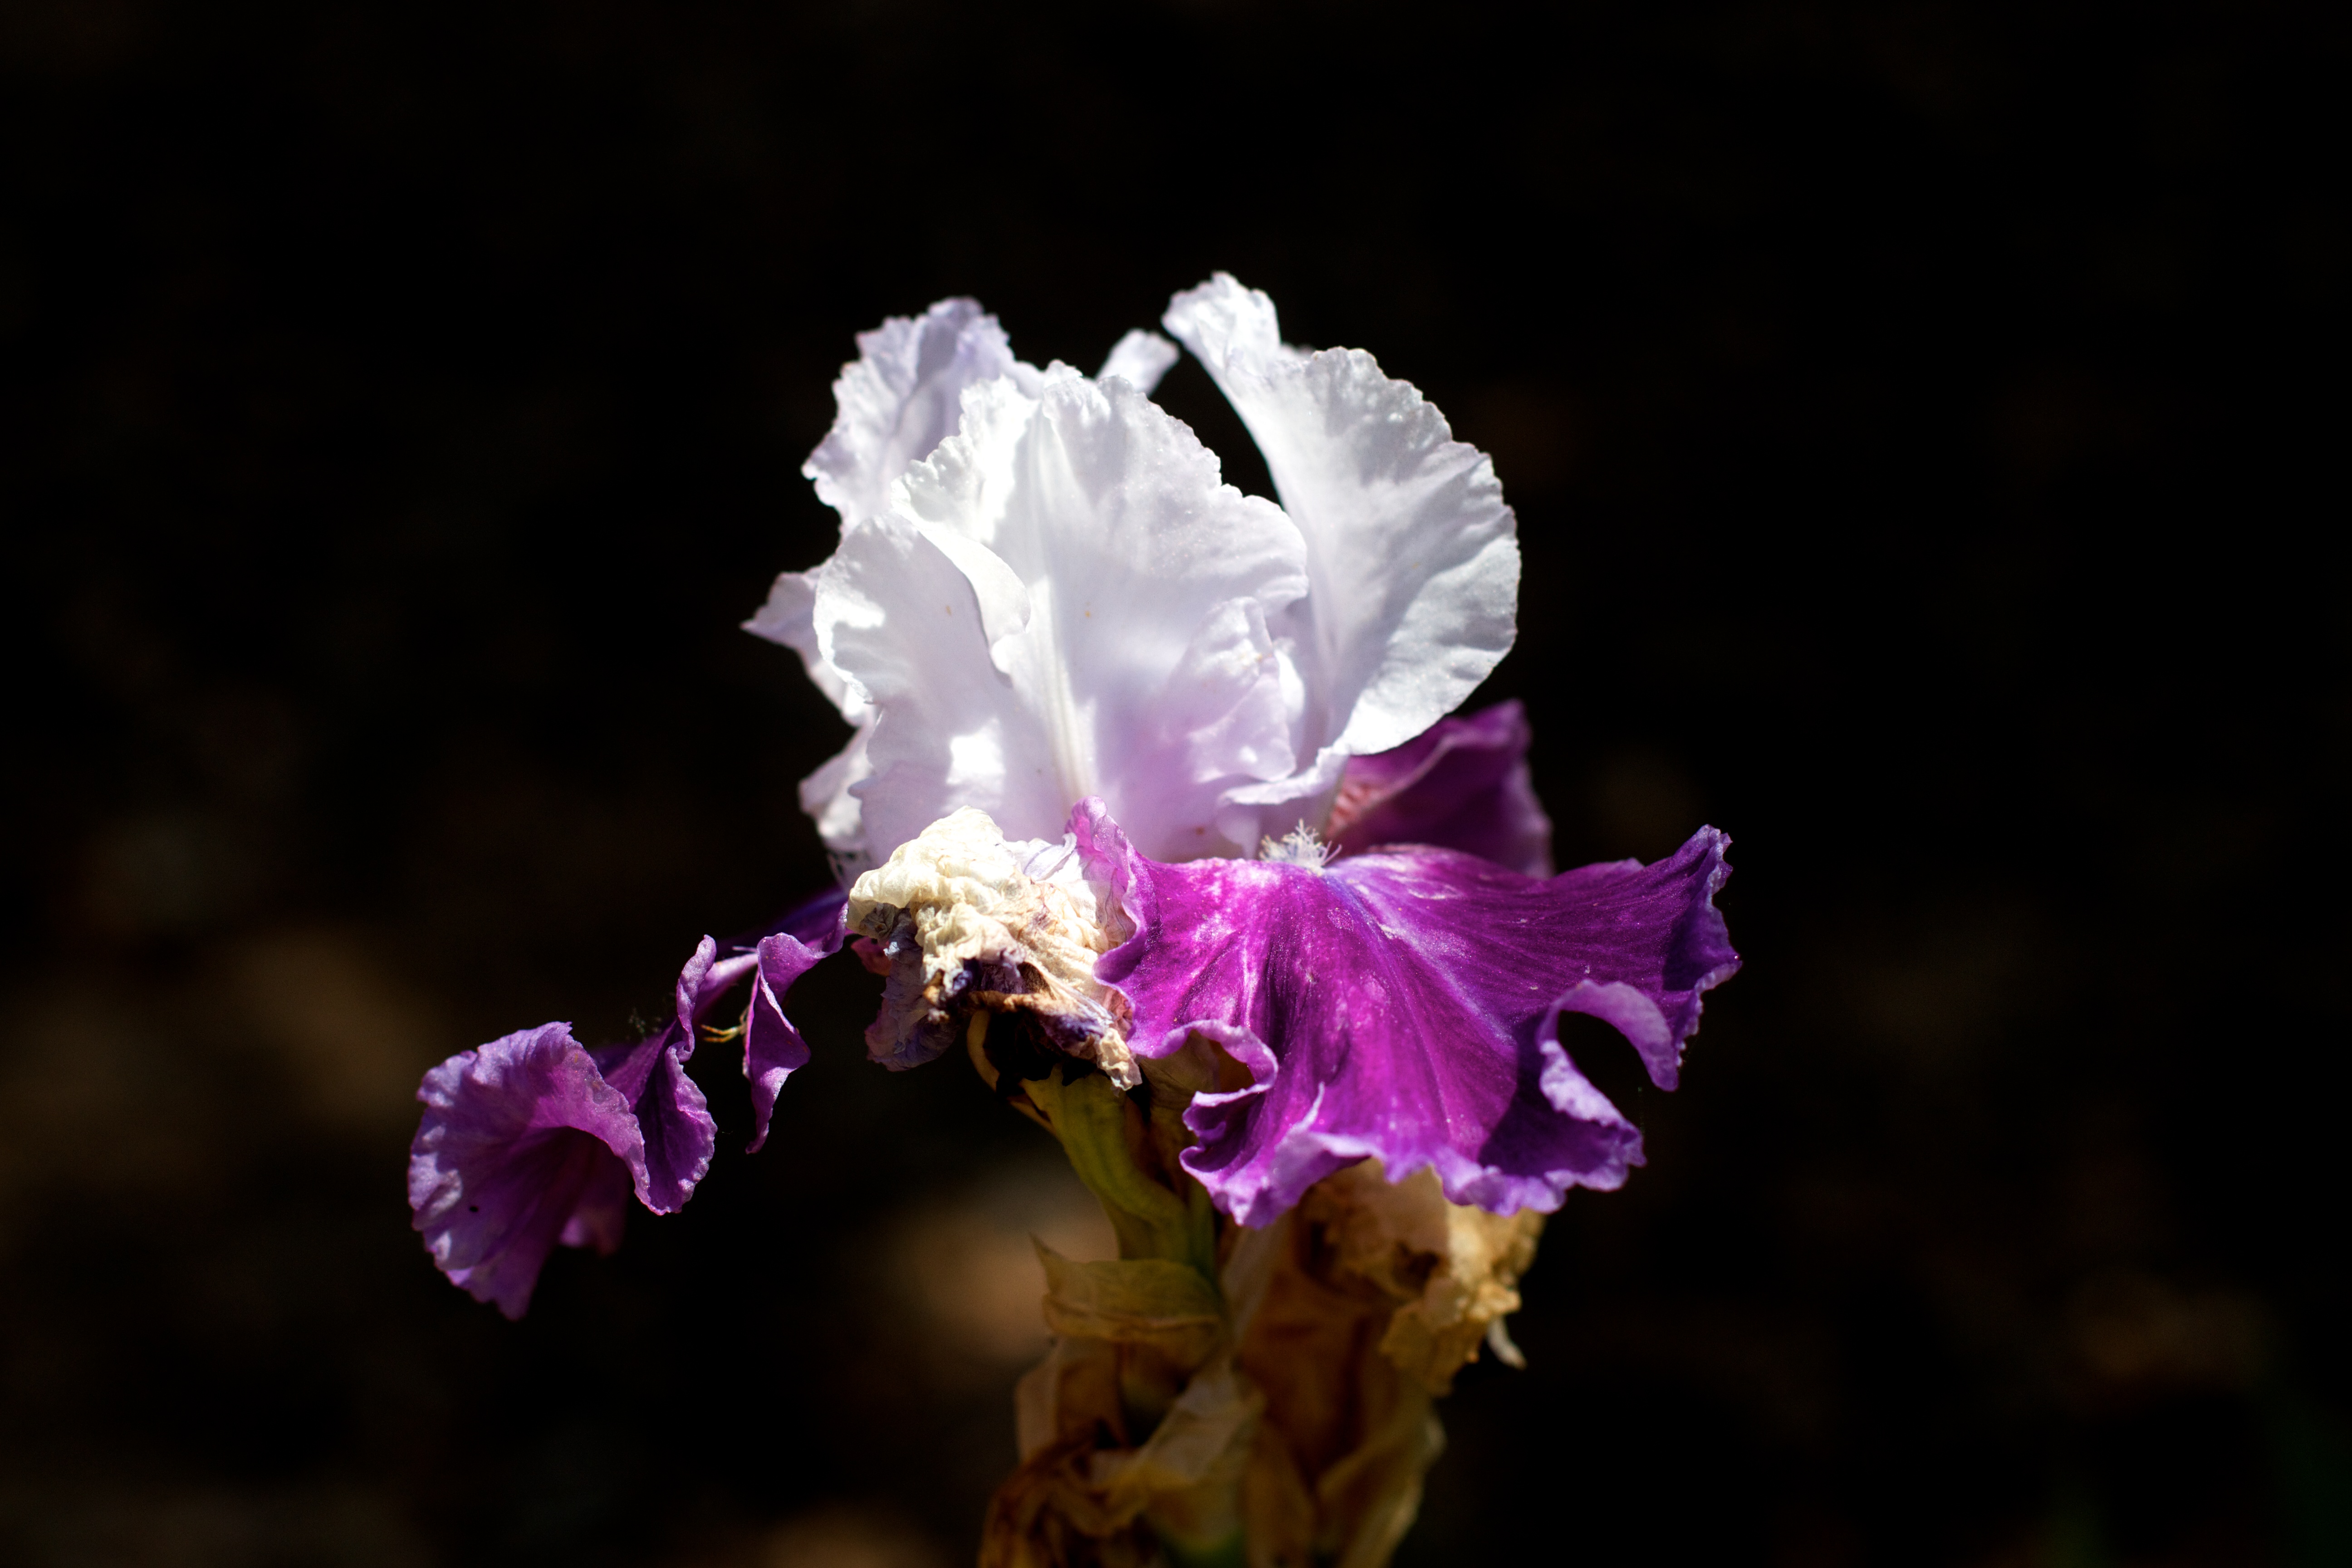
nature, blossom, plant, photography, flower, petal, flora, close up, iris, eye, organ, macro photography, flowering plant, land plant